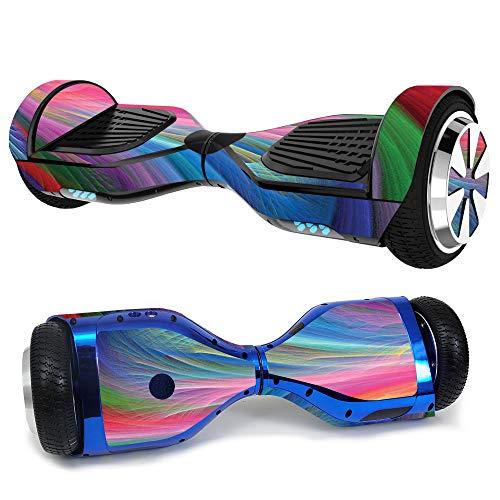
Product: MightySkins Skin Compatible with Hover-1 H1 Hoverboard Scooter - Rainbow Waves | Protective, Durable, and Unique Vinyl Decal wrap Cover | Easy to Apply, Remove, and Change Styles | Made in The USA
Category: Sports & Outdoors | Outdoor Recreation | Skates, Skateboards & Scooters | Scooters & Equipment | Accessories
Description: SET THE TREND: Show off your own unique style with Mighty Skins for your Hover-1 Ultra Hover board Scooter Don’t like the Rainbow Waves skin We have hundreds of designs to choose from, so your Hover-1 Ultra Hover board Scooter will be as unique as you are.
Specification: ProductDimensions:13x0.1x12inches|ItemWeight:0.16ounces|ShippingWeight:0.96ounces|ASIN:B07JQ66VNQ|Itemmodelnumber:HOVH1-RainbowWaves